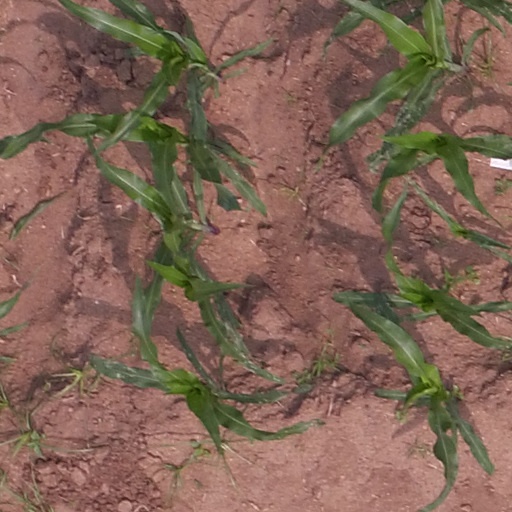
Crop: maize; corn